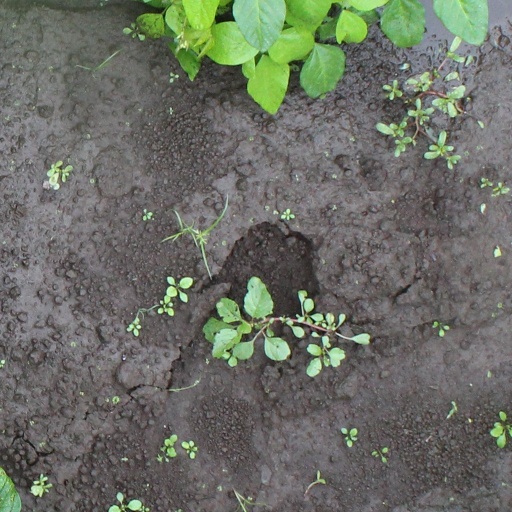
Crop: soybean